Shin Megami Tensei V

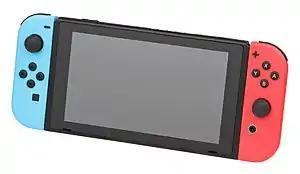
A photograph of a Nintendo Switch console in handheld mode, with a blue and a red controller attached on either side.

"Shin Megami Tensei V" is a role-playing video game in which the player controls the Nahobino, a fusion of human and demon who explores the post-apocalyptic realm of Da'at. Da'at is fully explorable and divided into open areas with different environmental themes and enemies. In Da'at, the Nahobino can run around as normal, dash at great speed, jump, and slash at objects or enemies with the Nahobino's sword. The Nahobino can find friendly non-playable characters (NPCs) who have dialogue and can provide quests, hidden beings called Miman which grant an upgrade currency called Glory, and small orbs which restore health (HP), magic (MP), and the special Magatsuhi gauge. In some areas, a companion character will lead the Nahobino to items and treasure. Completing quests rewards experience points which raise character levels, and the in-game currency Macca. Some areas are blocked off by Demon Abscesses, growths with demon mobs which must be destroyed to progress.